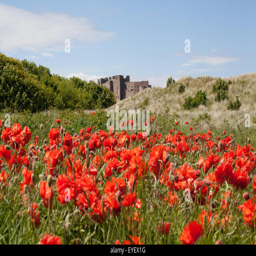
a field of red poppies in front